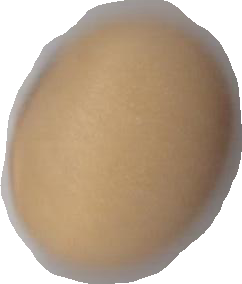
Variety: Anjasmoro